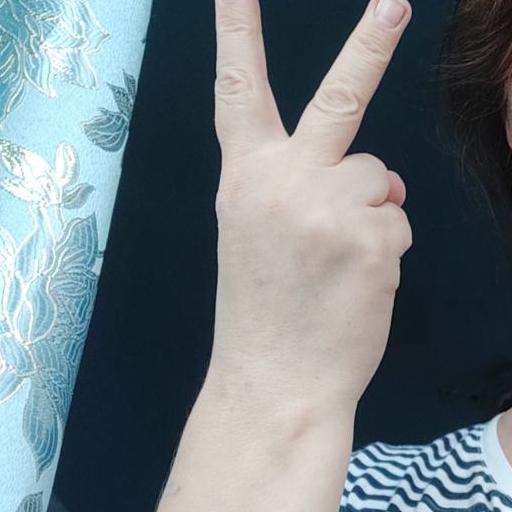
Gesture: peace_inverted